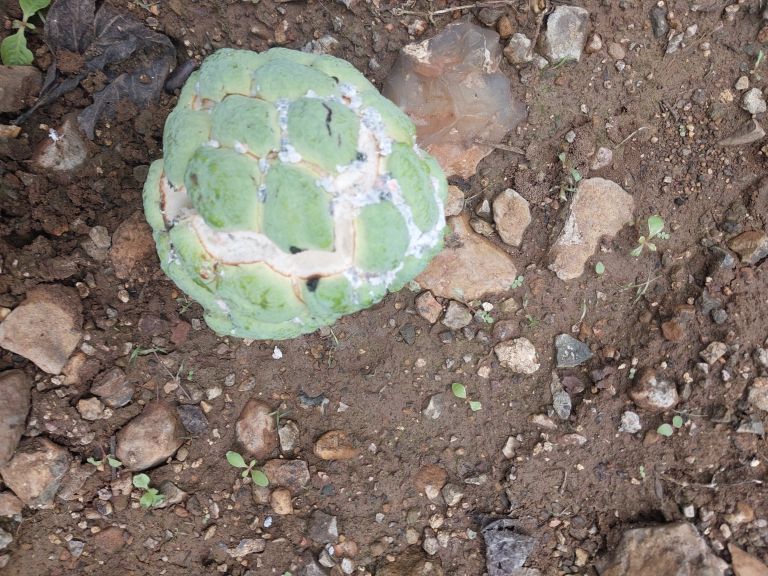
Disease label: Mealy Bug